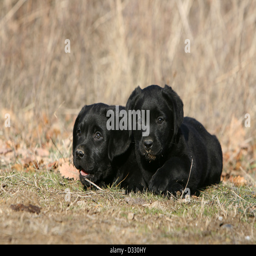
dog labrador retriever puppies lying in a meadow